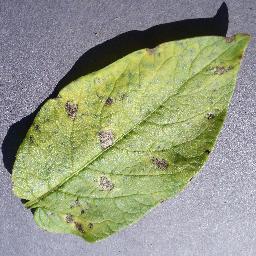
Etiqueta: Tizon_Temprano